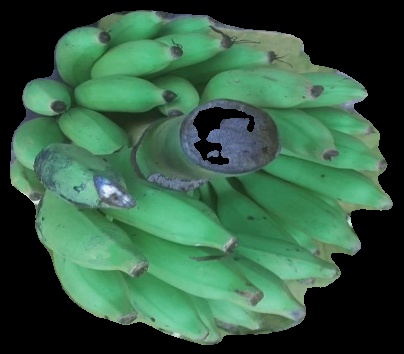
Variety: elakki-bale
Grade: grade2